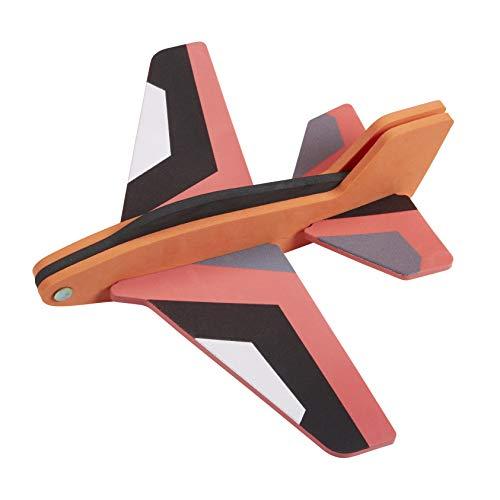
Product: POOF Xtreme Flyerz Vertex 100 Kids Outdoor Plane
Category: Toys & Games | Novelty & Gag Toys | Flying Toys
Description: Flies up to 30 feet 9 meters.
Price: $11.52
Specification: ProductDimensions:12.5x3x11inches|ItemWeight:2.4ounces|ShippingWeight:2.4ounces(Viewshippingratesandpolicies)|ASIN:B07M861NVY|Itemmodelnumber:420060-3|Manufacturerrecommendedage:5yearsandup